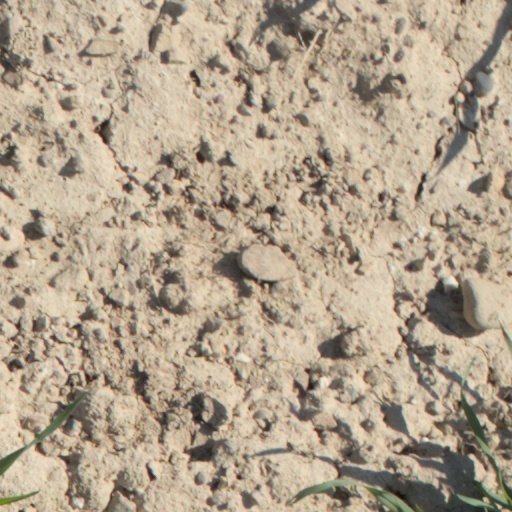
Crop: wheat